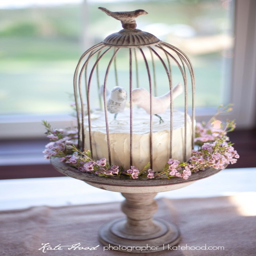
wedding cake in a bird cage .